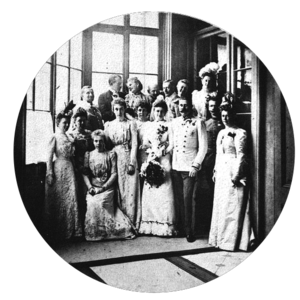
Sophie Marie Joséphine Albine Chotek de Chotkowa et Wognin, née le 1ᵉʳ mars 1868 à Stuttgart, fut demoiselle d’honneur à la Cour d’Autriche, avant de devenir l’épouse morganatique de l’archiduc François-Ferdinand héritier du trône de l’empire austro-hongrois. Elle est titrée après son mariage duchesse de Hohenberg.